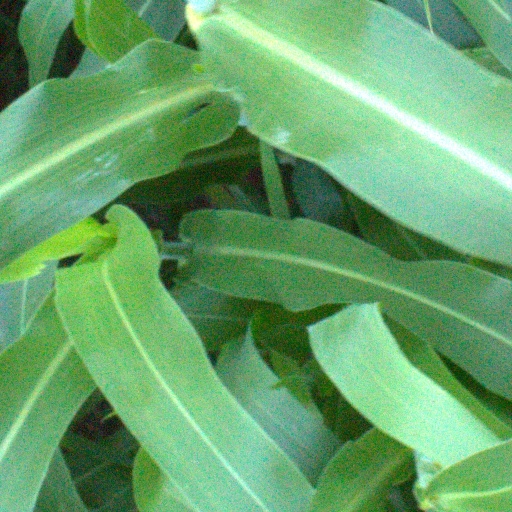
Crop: sorghum